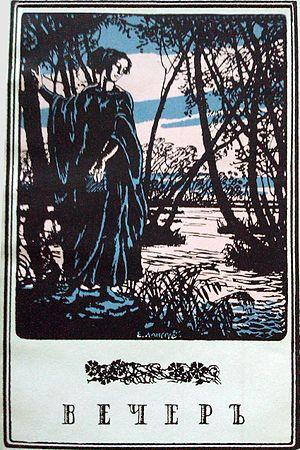
Mikhaïl Alexandrovitch Zenkevitch, né 9 mai 1886, dans le village de Nikolaievski Gorodok, aujourd'hui Oktiabrski Gorodok, dans le Gouvernement de Saratov et mort le 14 septembre 1973, à Moscou est un poète, écrivain, traducteur et journaliste russe et soviétique. Figure de l'acméisme, il est aussi considéré comme l'un des fondateurs de l'école soviétique de traduction poétique.